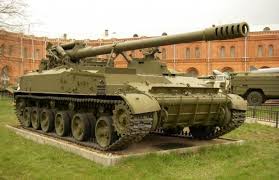
Label: Self Propelled Artillery